Saang

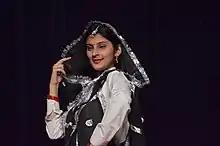
Haryanvi artist performing "Raagni"

Stage is similar to operatic performance. The stage may consist of a clear circular open area, or at the most, a wooden platform about three and a half metre in length. There are no elaborate stage arrangements similar to modern dramatic performances. There are no backdrops, curtains or green-rooms. Typically, there are no microphones or loudspeakers either. An hour or so before the show, the musicians of the orchestra begin to sing religious or other songs connected with the play in order to create the proper atmosphere for the play. The 'Guru' then appears and the artistes touch his feet to evoke his blessings. The play opens with a song ('bhait' or offering) in praise of Bhawani, the Goddess of Knowledge: